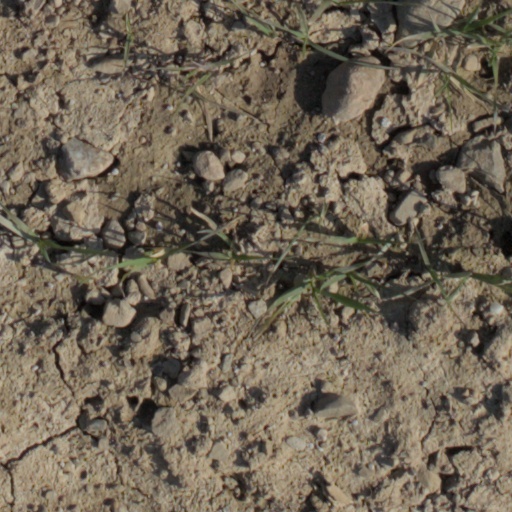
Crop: wheat